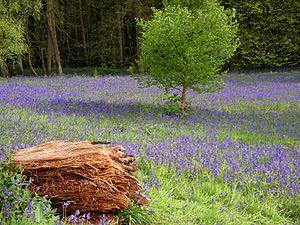
La plantation sur sol inversé est une technique de plantation et de restauration de la strate herbacée inspirée du labour, mais visant d'autres objectifs finaux :